Morris Plains, New Jersey

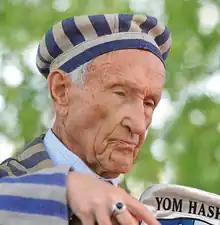
Edward Mosberg

, the borough had a total of of roadways, of which were maintained by the municipality, by Morris County and by the New Jersey Department of Transportation.